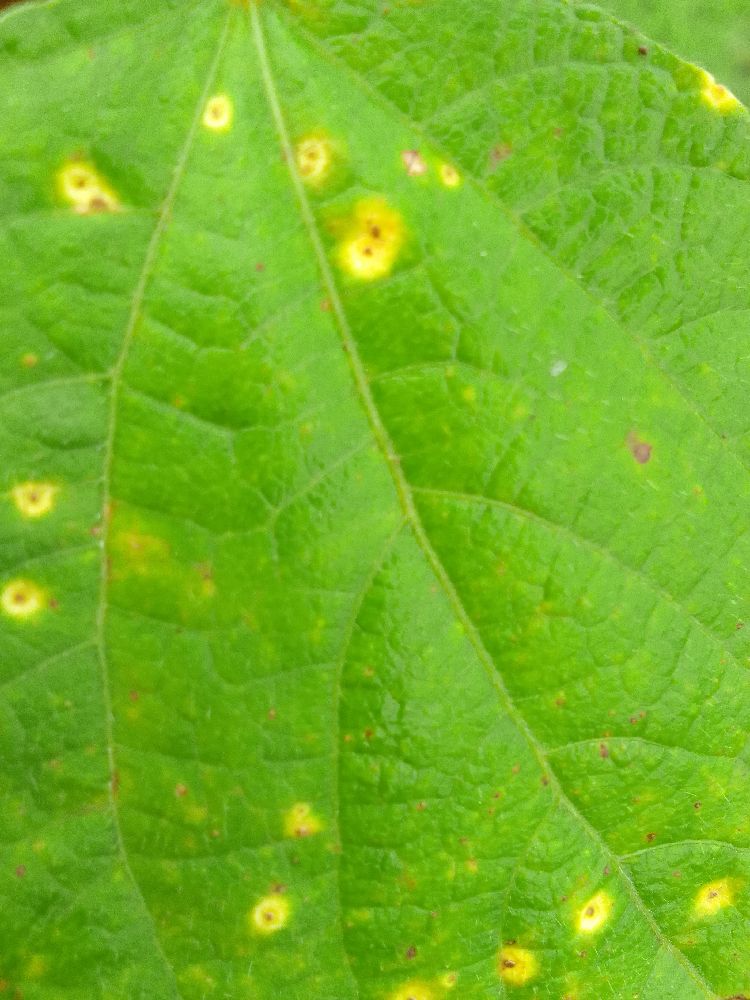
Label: rust